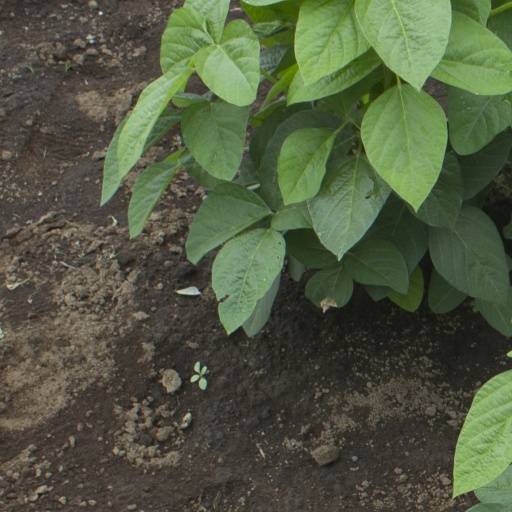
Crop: soybean